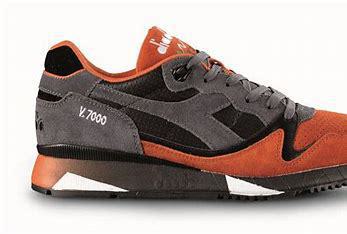
Brand: Diadora
Model: V7000